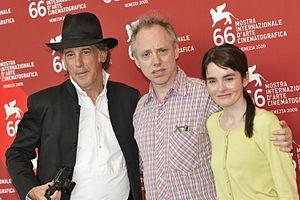
66ème Festival du Cinéma de Venise (Mostra), 2ème jour (03/09/2009) Ed Lachman (directeur de la photographie), Todd Solondz et Shirley Henderson lors du Photocall pour le film